Vaathi

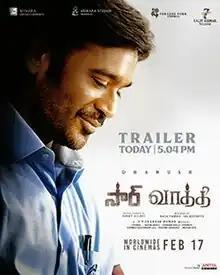
Theatrical release poster

Vaathi is a 2023 Indian period action drama film written and directed by Venky Atluri and produced by Naga Vamsi. The film was simultaneously shot in Tamil and Telugu with the latter version titled Sir. The film stars Dhanush, who plays the titular role of a school teacher, and Samyuktha. The music was composed by G. V. Prakash Kumar with cinematography by J. Yuvaraj and editing by Naveen Nooli. The film released on 17 February 2023 to mixed reviews and became one of the highest-grossing Tamil films of 2023, earning 105 crore worldwide.. G. V. Prakash Kumar won the National Film Awards for Best Music Direction.